Via Clodia

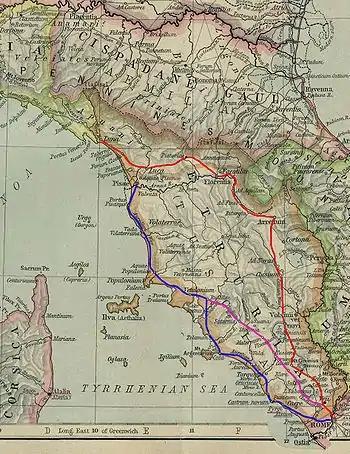
The ancient Roman roads to the northwest. In blue the original trace of the Via Aurelia, in red the Via Cassia, in mauve the Via Clodia.

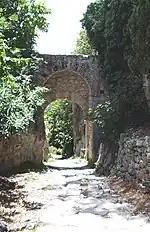
The Via Clodia at Saturnia near to Porta Romana

The Via Clodia was an ancient high road of Italy. Situated between the Via Cassia and the Via Aurelia, it is different from them notably in that the latter was designed primarily for military long-haul, irrespective of settlements they met, but the Via Clodia was of short-range, intended for commercial traffic with the colonies in Etruscan lands.